Ethel Mars (artist)

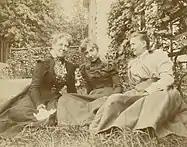

Ethel Mars was born in Springfield, Illinois, in 1876 to Adelia and Alonzo Mars, a railroad clerk. During most of her childhood, Mars and her parents lived with her mother's parents. She began creating art as a young girl, for which she won prizes at the Illinois State Fair. Mars attended socials and church teas and was known to have a "voice of wonderful power and sweetness."